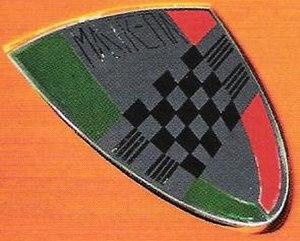
Mastretta Cars est une firme mexicaine de conception et construction automobile établie en 1987 à Mexico par Daniel Mastretta. La marque produit depuis janvier 2011 la Mastretta MXT, une voiture de sport à deux places.